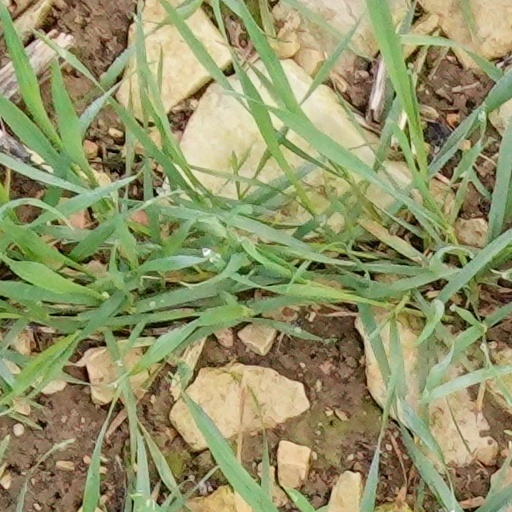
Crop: wheat